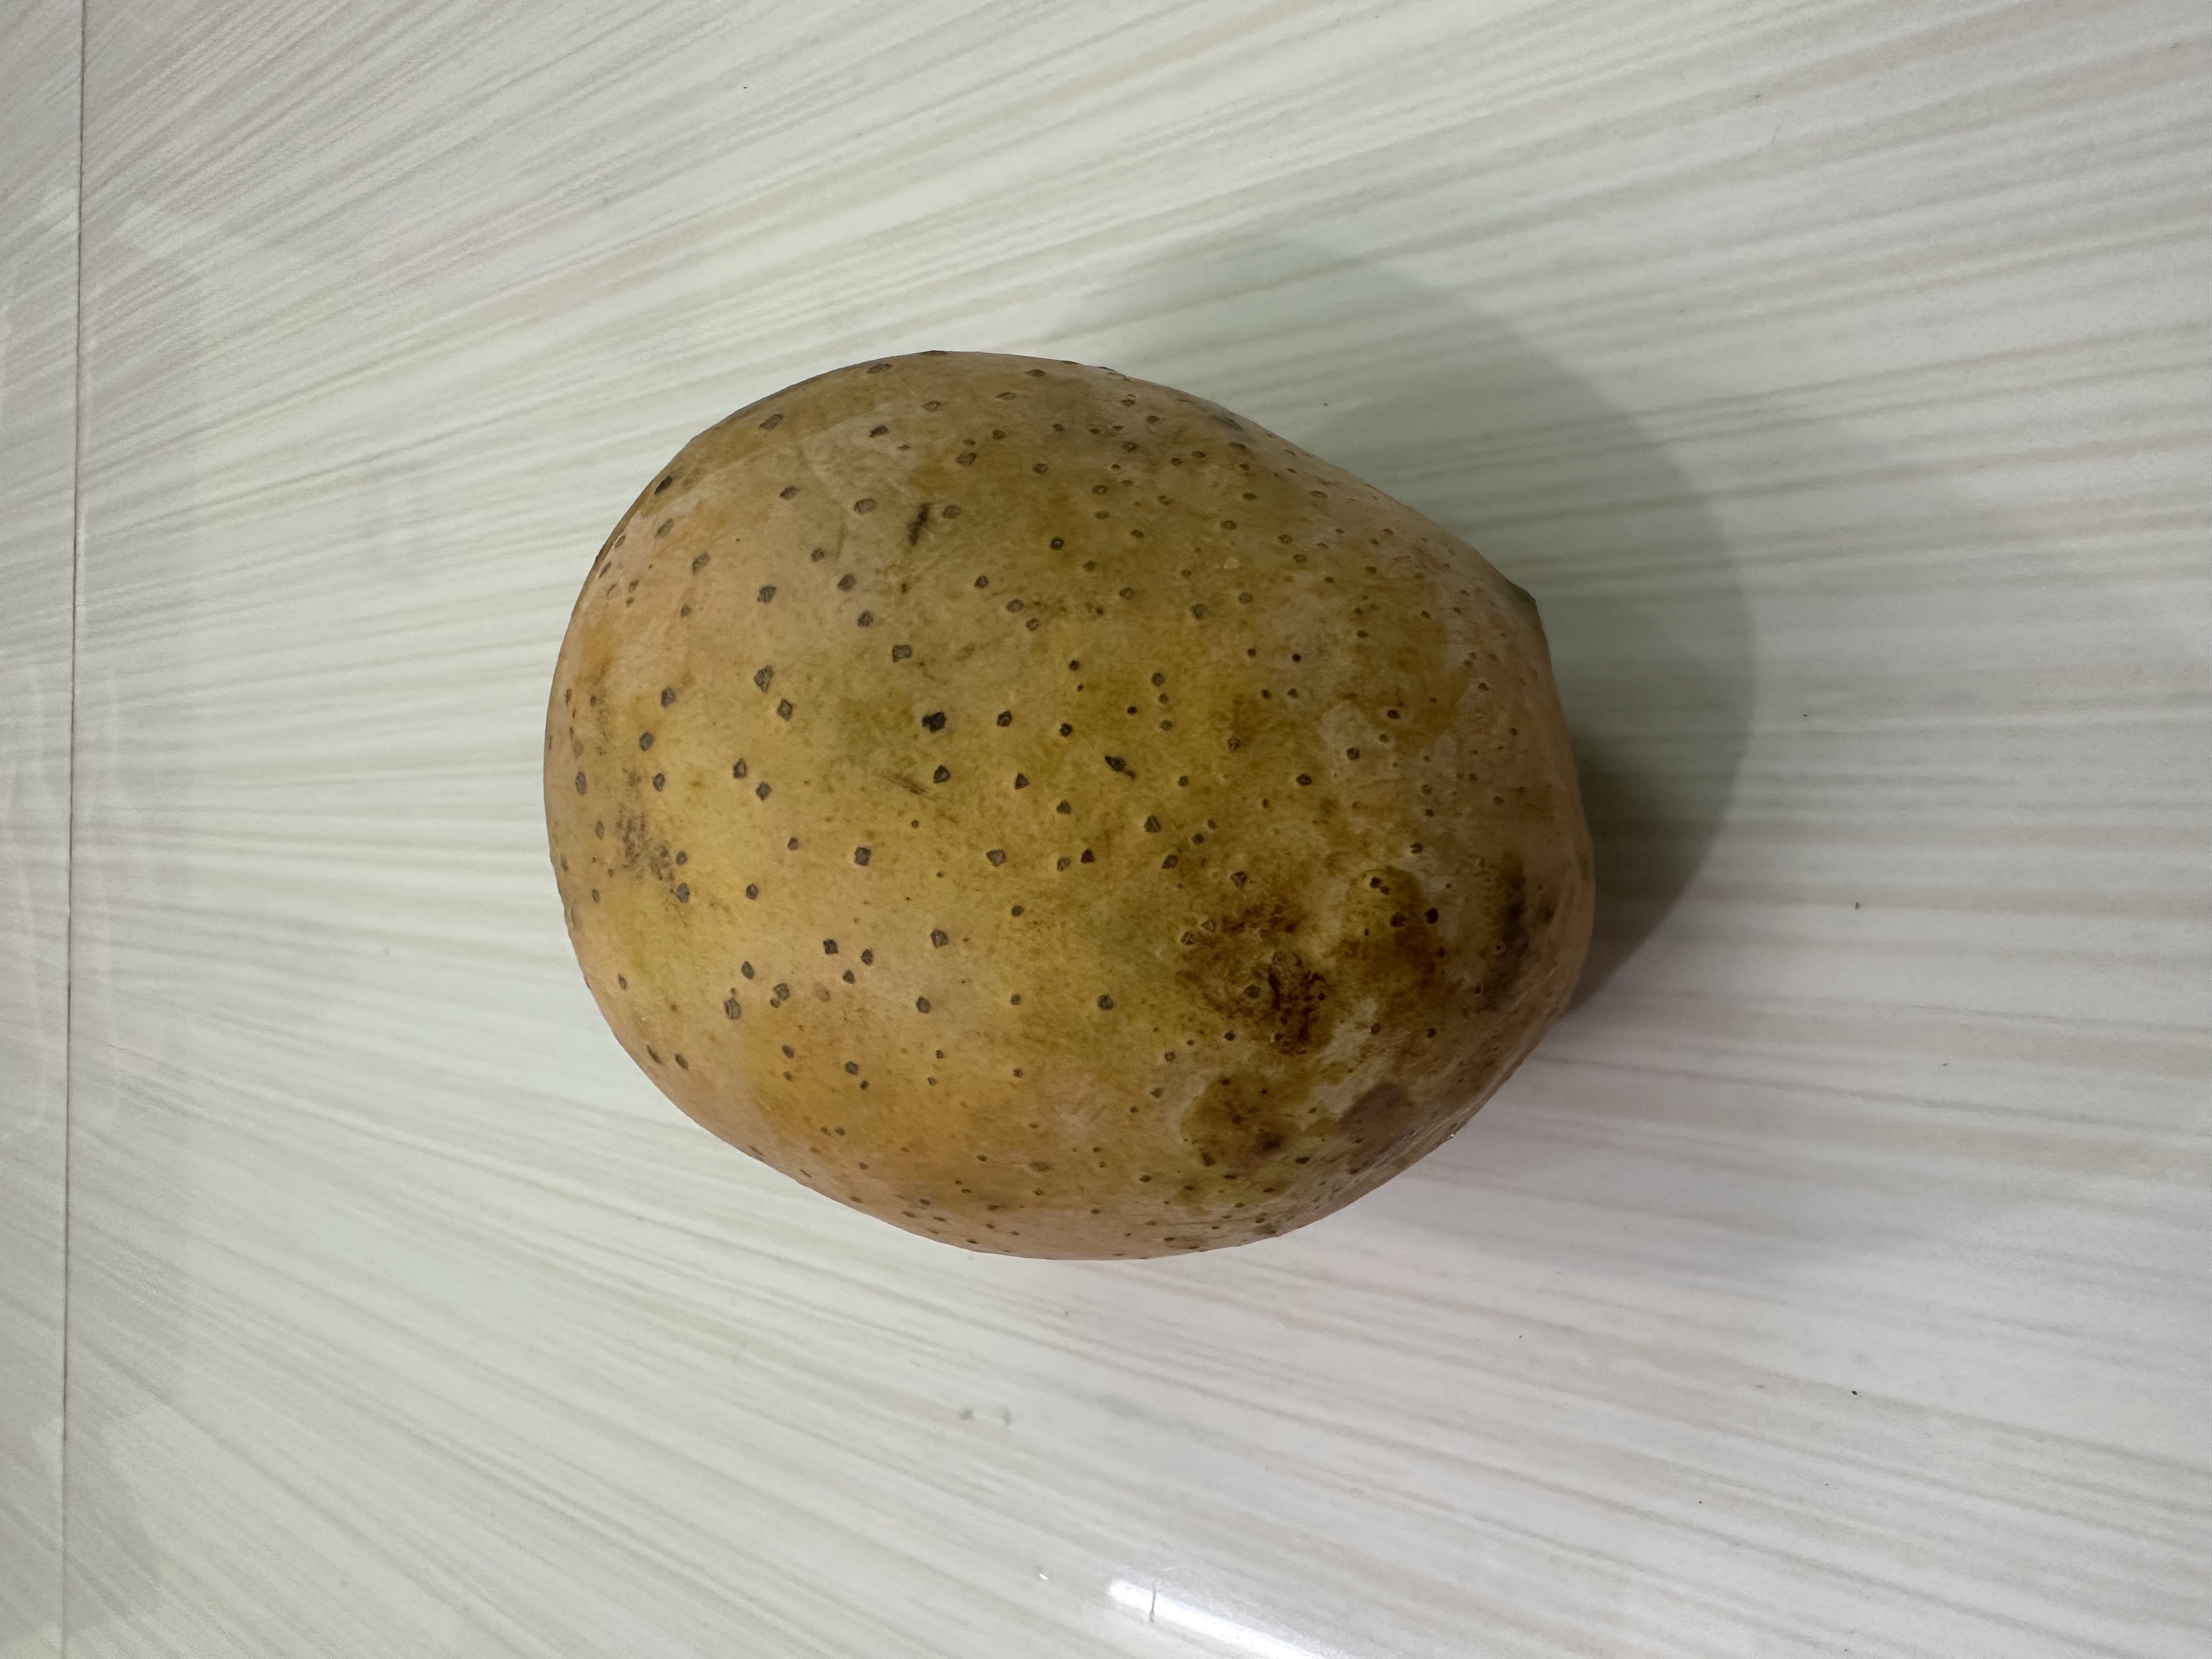
Mango variety: Langra